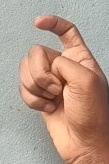
ASL sign: X